Gironde estuary

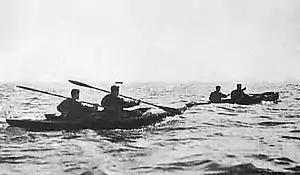
The Mark II canoes used in Operation Frankton, the British attack on Bordeaux in 1942

In December 1942, during the Second World War, Operation Frankton took place with the goal of destroying ships moored at the docks in Bordeaux.